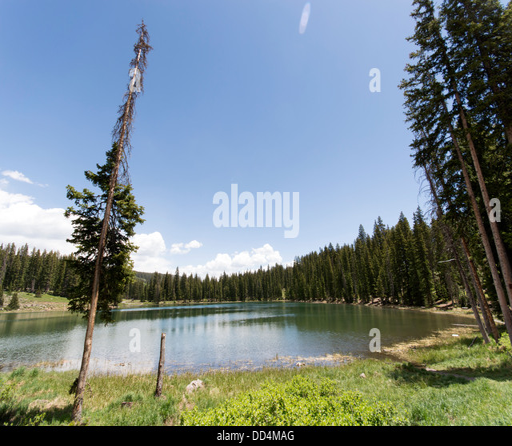
one of the many lakes